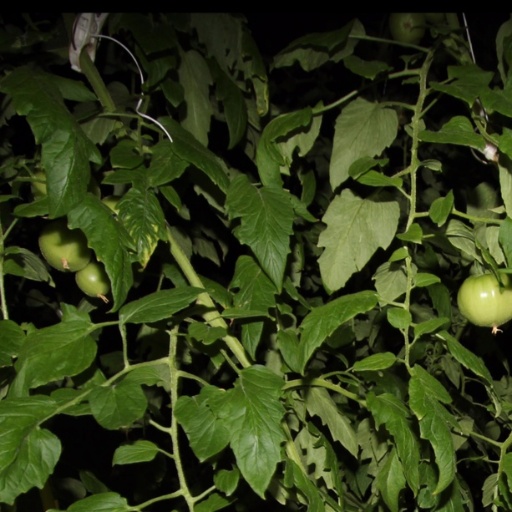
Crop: tomato